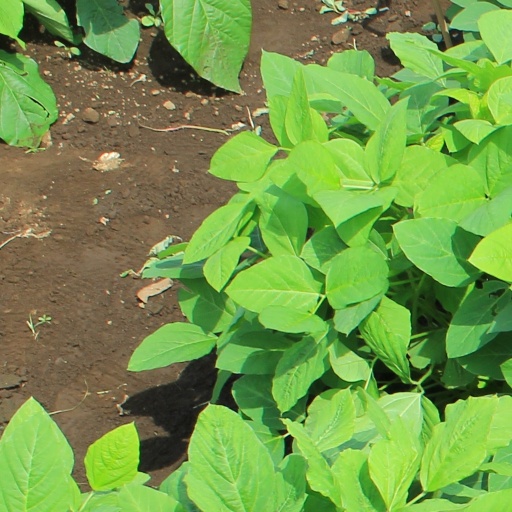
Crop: soybean